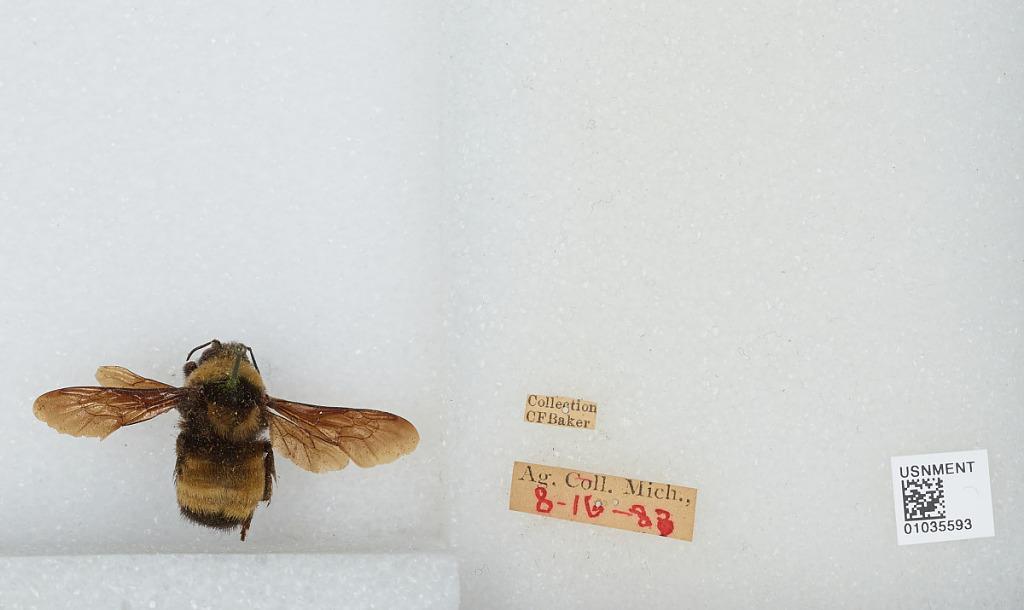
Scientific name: Bombus (Bombus) nevadensis Cresson
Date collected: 1883-8-16